MIL-STD-105

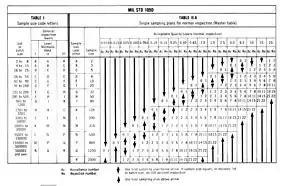
MIL-STD-105 D Quick reference Table, TABLE I and TABLE IIA

MIL-STD-105 was a United States defense standard that provided procedures and tables for sampling by attributes based on Walter A. Shewhart, Harry Romig, and Harold F. Dodge sampling inspection theories and mathematical formulas. Widely adopted outside of military procurement applications.